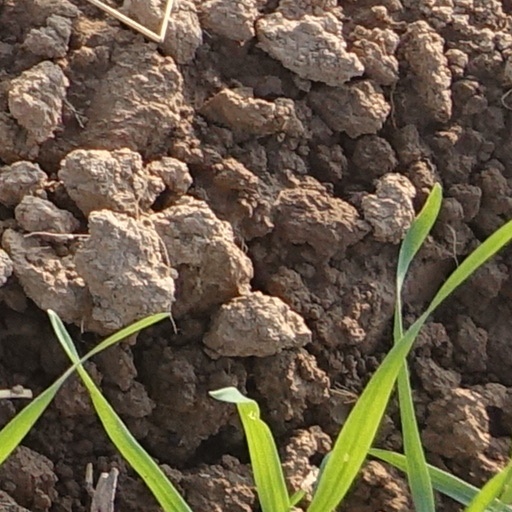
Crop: wheat